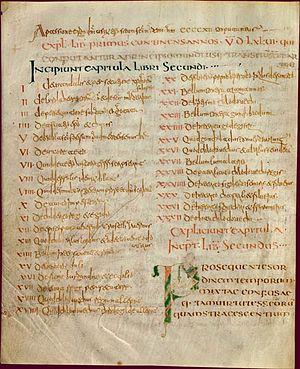
Grégoire de Tours, Histoire des Francs, livres 1 à 6. Initiale P en forme de poisson ouvrant le livre consacré à Clovis. Luxeuil ou Corbie, fin du VIIe siècle. BnF, Manuscrits, Latin 17655 fol.13v-14. Transcrit dans une écriture cursive difficile à lire, ce célèbre ouvrage relatant l'histoire mérovingienne est orné d'initiales dont les motifs géométriques ou zoomorphes cloisonnés et rehaussés de couleurs vives illustrent bien le vocabulaire décoratif pratiqué en Gaule au VIIe siècle. Pratiqué sur le continent durant les VIIe et VIIIe siècles, en particulier à Bobbio, Luxeuil et Corbie, le style mérovingien se caractérise par ses initiales multicolores, inspirées des émaux cloisonnés qui ornaient les bijoux. Les initiales, comme ici, sont souvent composées de poissons et d'oiseaux stylisés, dont les formes arrondies s'adaptent à la structure de la lettre
Saint Ferréol et saint Ferjeux de Besançon sont les deux saints patrons de Besançon, fêtés le 16 juin. Ils sont, selon l'Histoire des Francs de l’évêque historien Grégoire de Tours du VIᵉ siècle, deux frères prêtre et diacre, considérés comme les deux fondateurs de la première Église de Besançon, et premiers évangélisateurs de la région séquane dans la gaule romaine du IIIᵉ siècle. La Basilique Saint-Ferjeux de Besançon construite au XIXᵉ siècle sur l'emplacement de leur grotte, en architecture éclectique romano-byzantine-franc-comtoise, leur est dédiée.